Ustaše

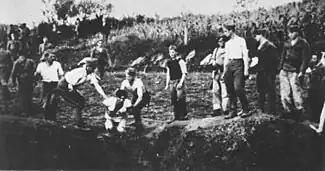
Ustaše militia execute prisoners near the Jasenovac concentration camp.

The Ustaše intended to create an ethnically "pure" Croatia, and they viewed the Serbs living in Croatia, Bosnia and Herzegovina as the biggest obstacle to this goal. Ustaše ministers Mile Budak, and Milovan Žanić declared in May 1941 that the goal of the new Ustaše policy was an ethnically pure Croatia. The strategy to achieve their goal was: